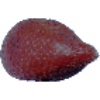
Label: salak